Harshit Rathod

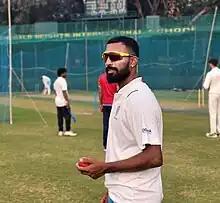

Harshit Rathod (born 3 August 1998) is an Indian cricketer. He made his List A debut on 24 February 2021, for Odisha in the 2020–21 Vijay Hazare Trophy. He made his Twenty20 debut on 9 November 2021, for Odisha in the 2021–22 Syed Mushtaq Ali Trophy. He made his Ranji Trophy debut, Group B: Odisha v Madhya Pradesh at Indore on 13 January 2024.